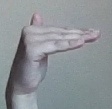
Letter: khaa